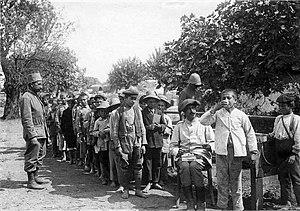
École_des_réugiés_d'Asie_mineure_et_de_Macédoine_où se fait une distribution_de_quinine_août_1916.
Le paludisme ou la malaria, appelé également « fièvre des marais », est une maladie infectieuse due à un parasite du genre Plasmodium, propagée par la piqûre de certaines espèces de moustiques anophèles.